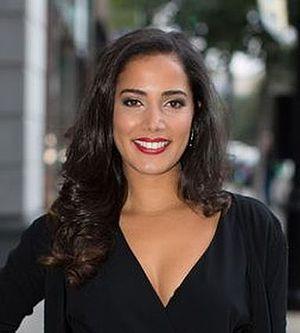
recadré
Nadia Kounda est une actrice marocaine, née le 24 octobre 1989 à Casablanca.